Damião Feliciano

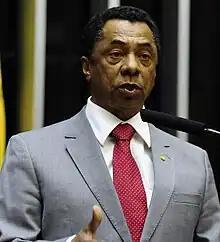

Damião Feliciano da Silva (born 28 April 1952) is a Brazilian politician who has been a federal deputy from the state of Paraíba since 2007, having also previously been a federal deputy from 1999 to 2004. He is currently affiliated with the Brazil Union party (UNIÃO). He was the state secretary of Science, Technology, and the Environment from 2005 to 2006. His wife is former vice-governor of Paraíba and fellow doctor Lígia Feliciano.